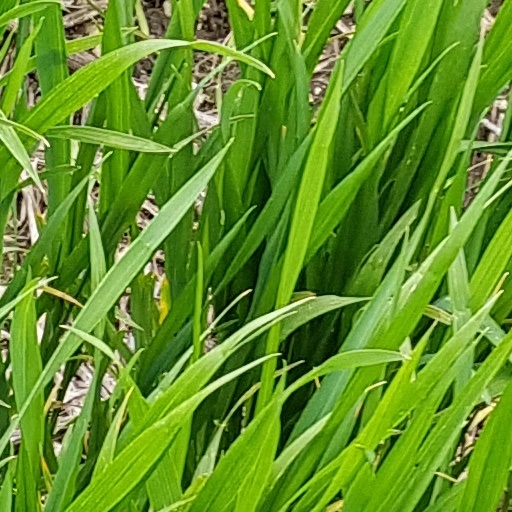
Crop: wheat